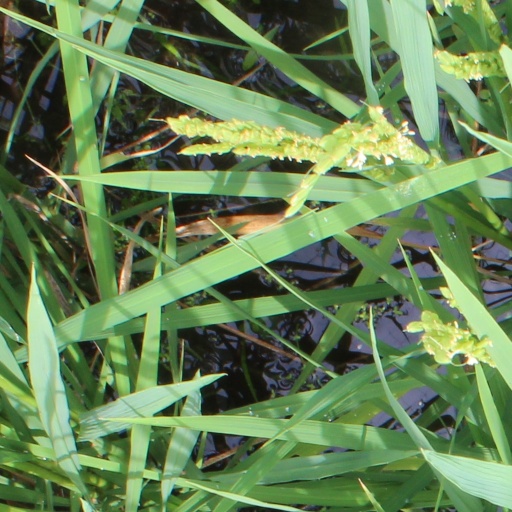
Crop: rice